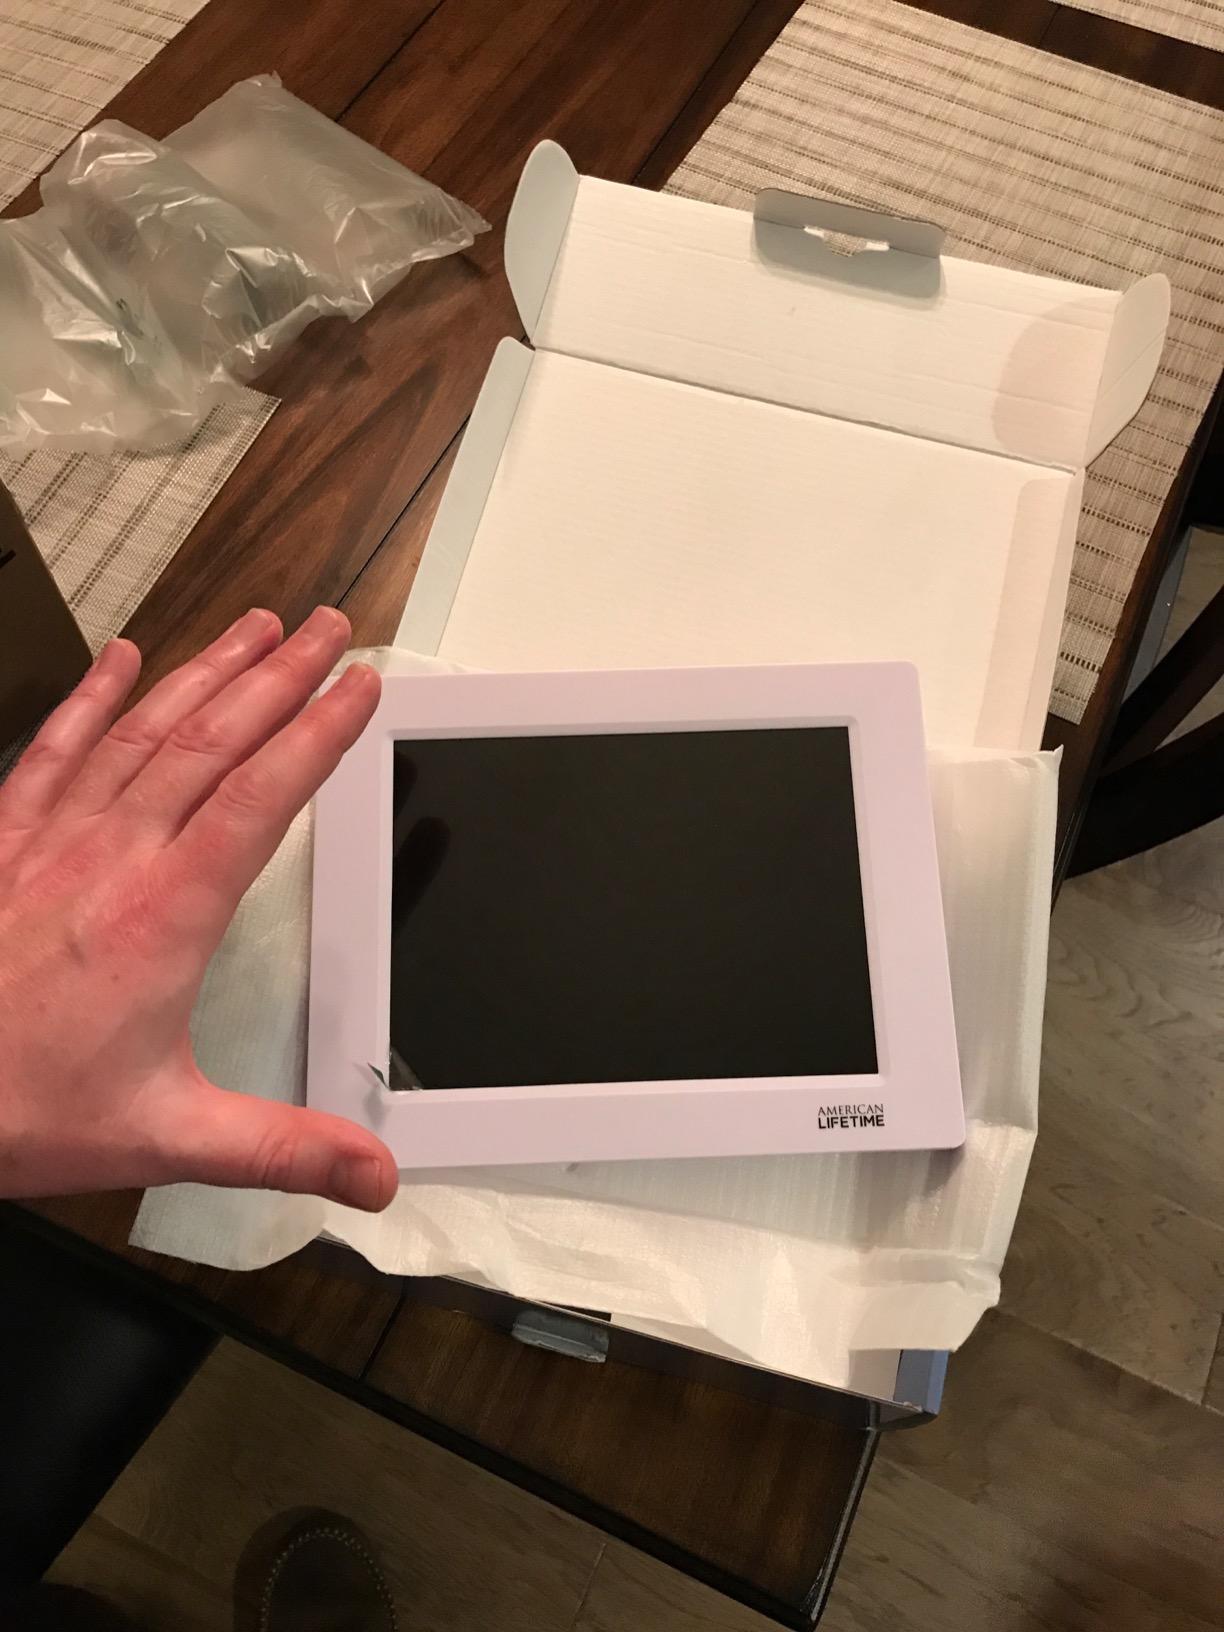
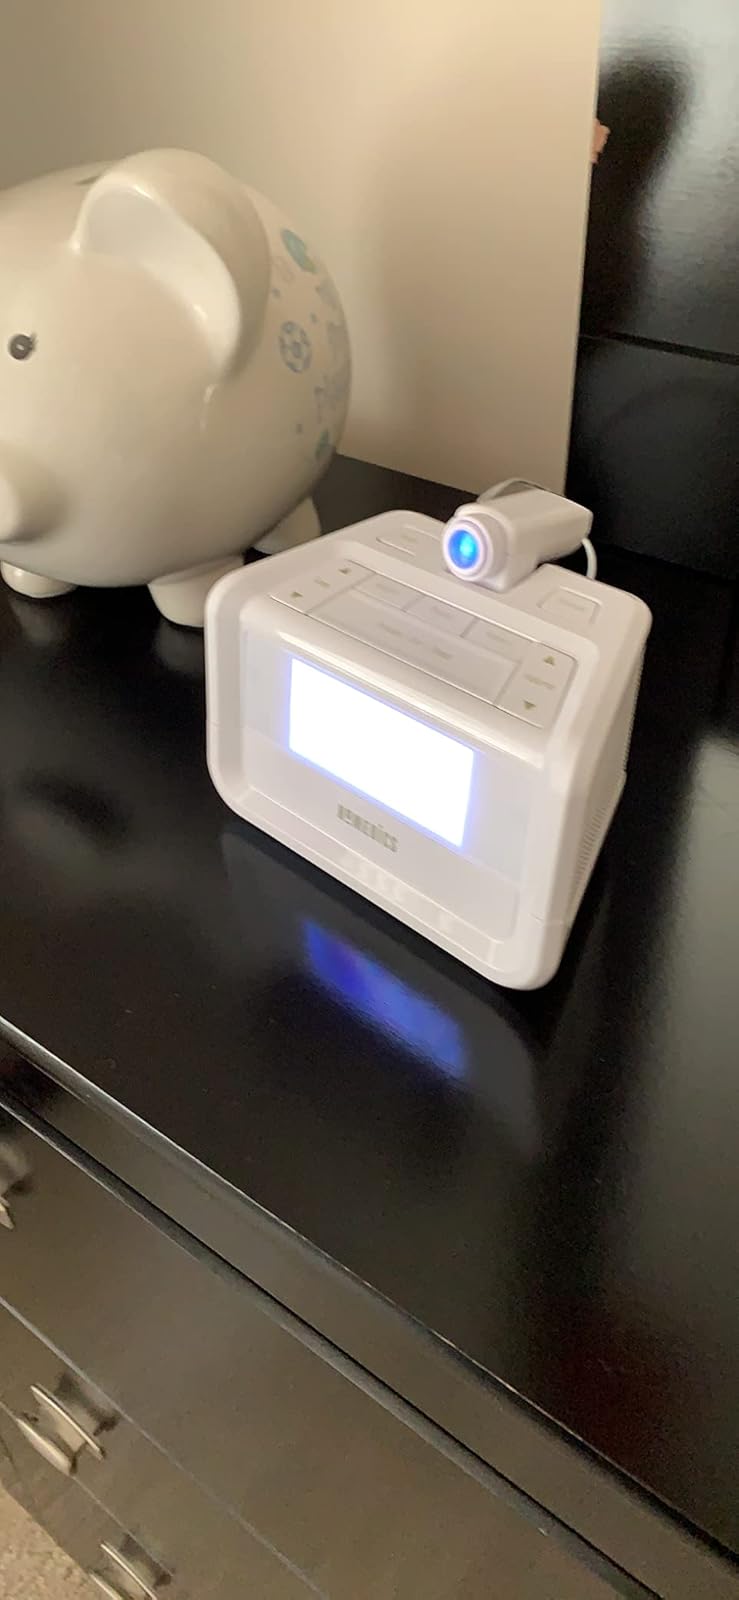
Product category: clock
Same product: no